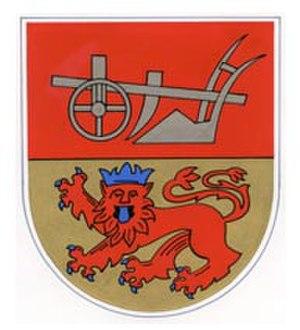
Hungenroth est une municipalité du Verbandsgemeinde Emmelshausen, dans l'arrondissement de Rhin-Hunsrück, en Rhénanie-Palatinat, dans l'ouest de l'Allemagne.